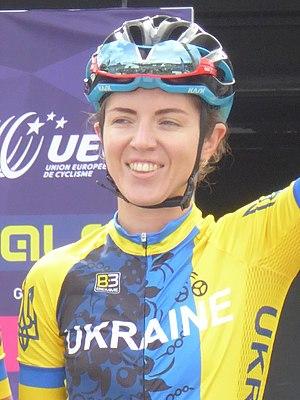
Tetyana Riabchenko, née le 28 août 1989 à Zhitomerskaya, est une coureuse cycliste ukrainienne. Elle a notamment remporté le Tour of Chongming Island World Cup qui est une épreuve de la Coupe du monde féminine.